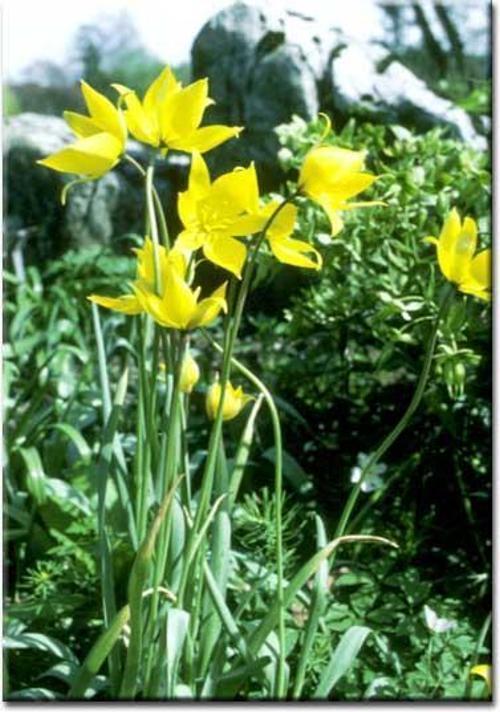
Flower: Tulip